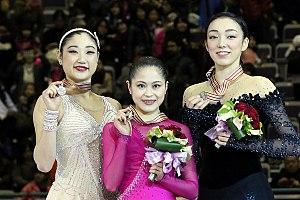
Les Championnats des quatre continents de patinage artistique 2016 ont eu lieu du 16 au 21 février 2016 à la Taipei Arena à Taïwan.